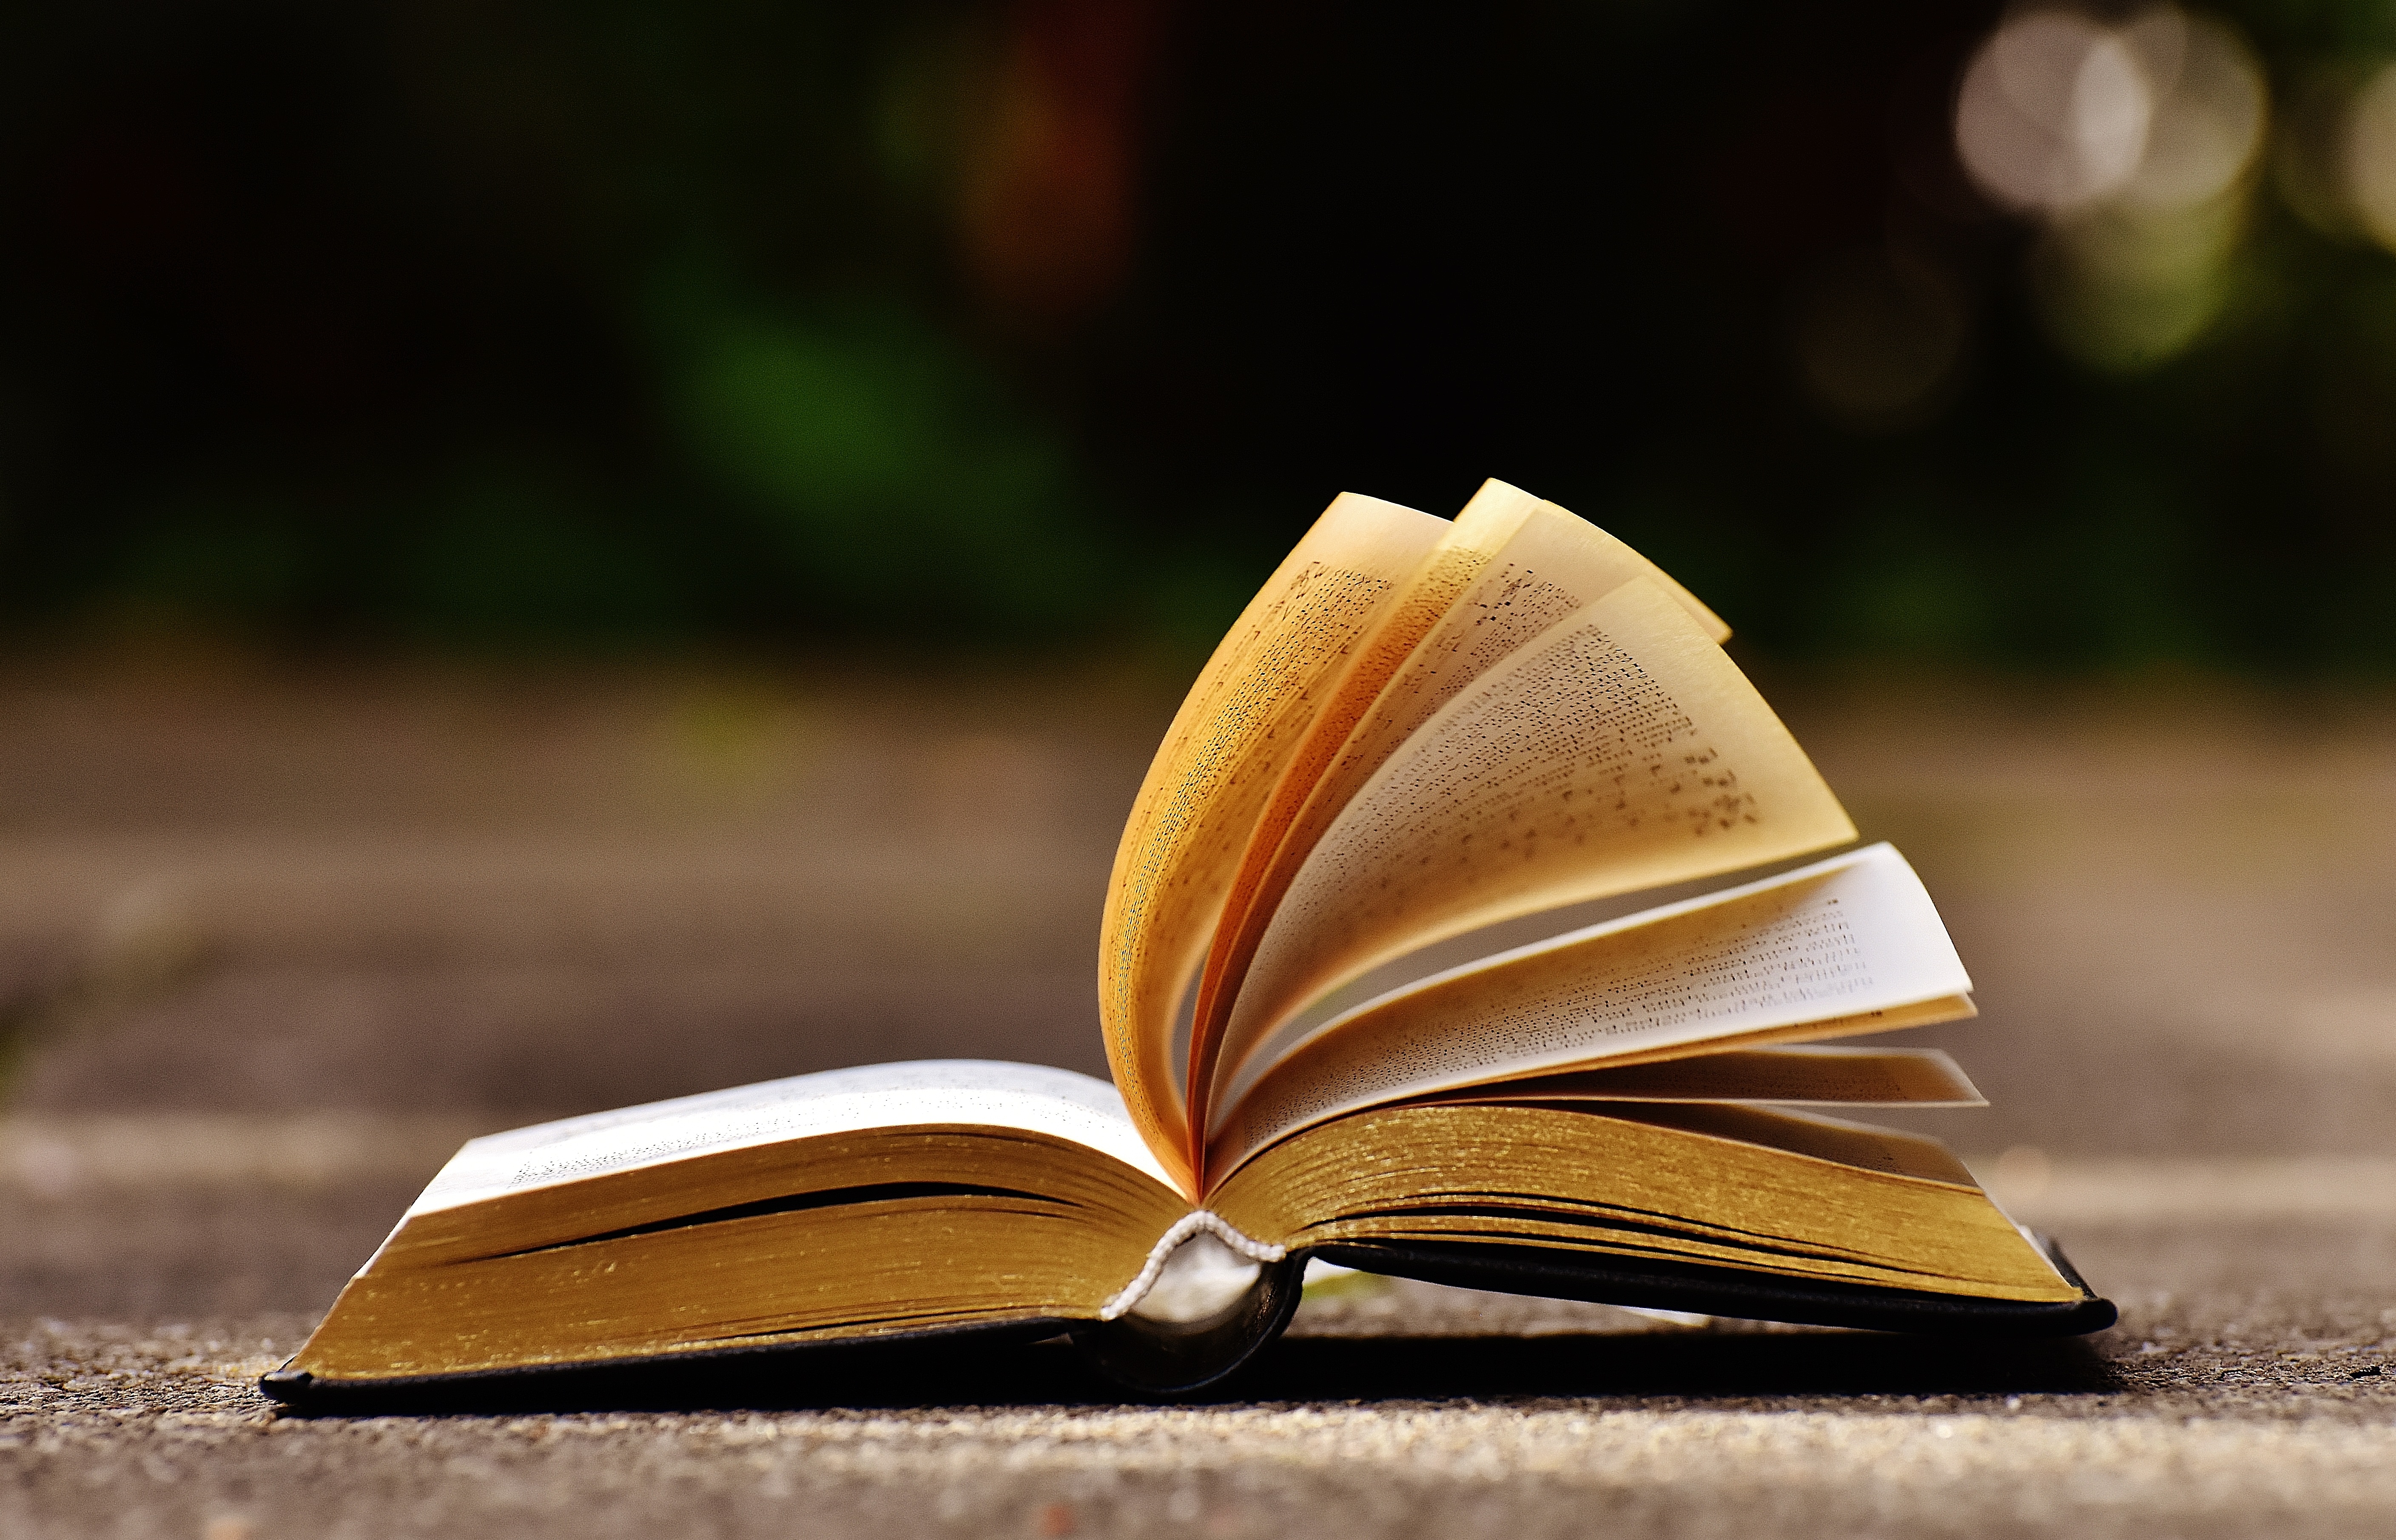
book, read, open, leaf, old, color, yellow, paper, page, close up, font, literature, bound, cover, pressure, macro photography, browse, pitched, book pages, scrolled, scroll to